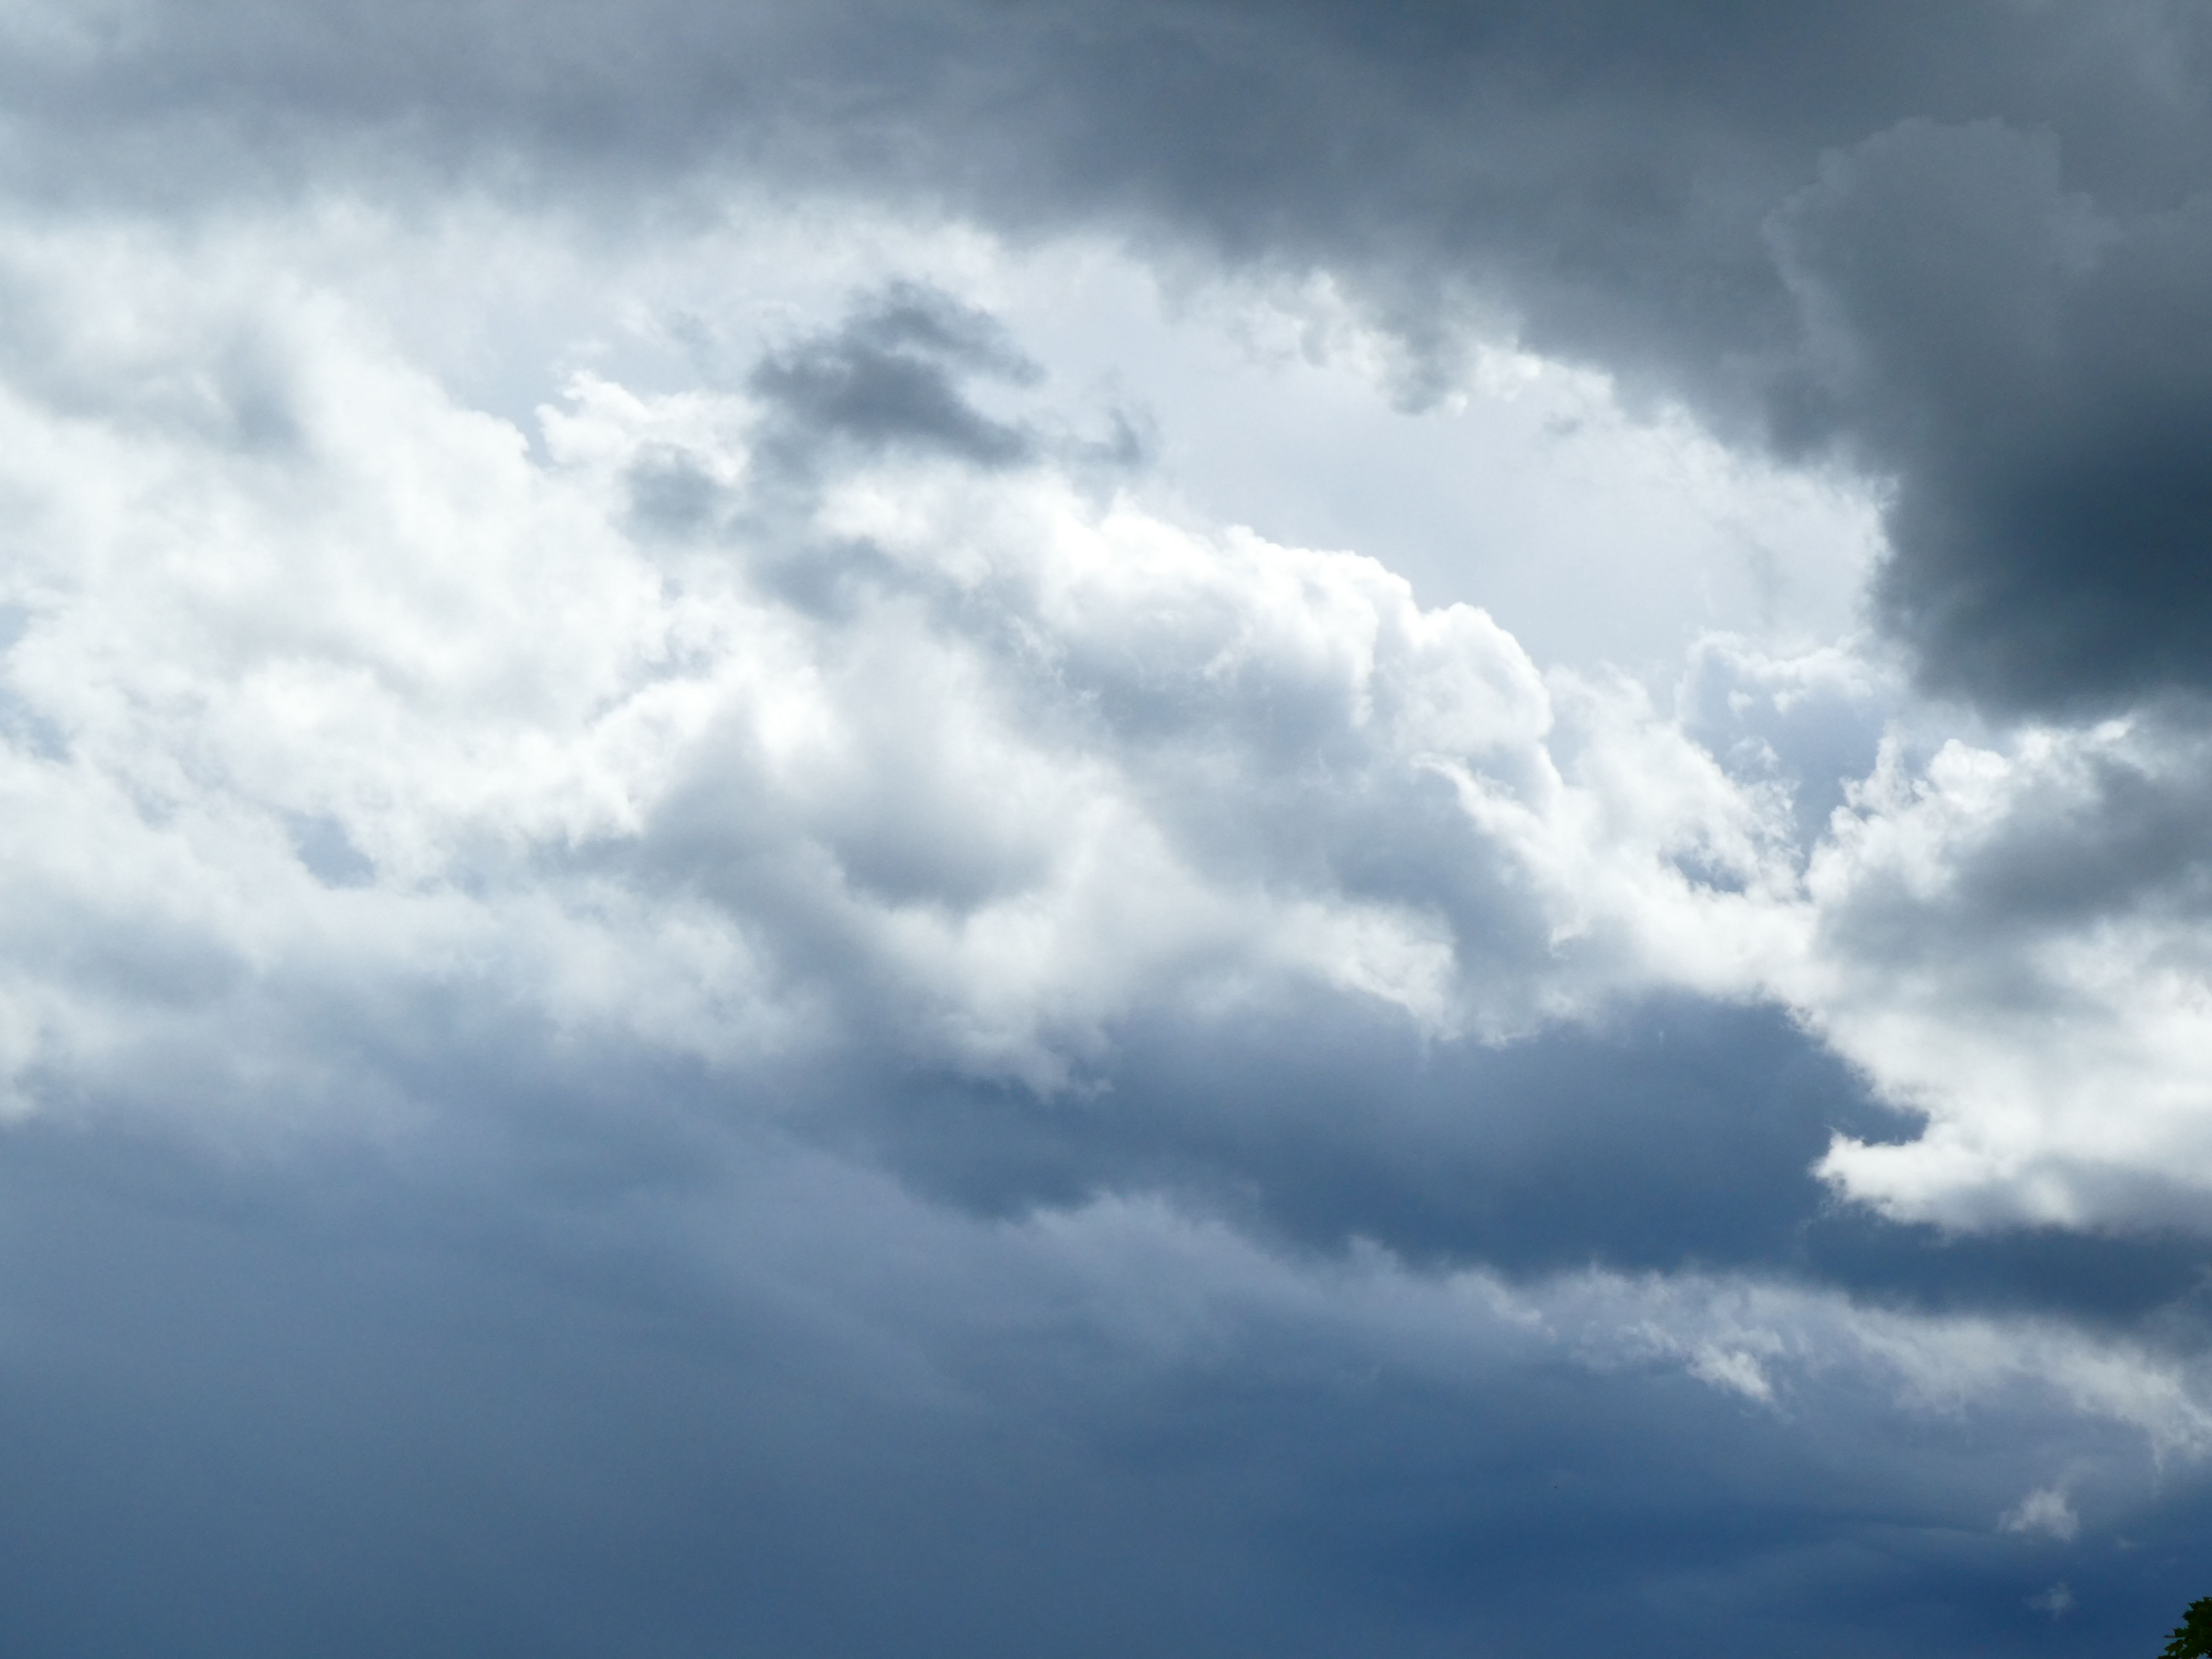
cloud, rain, sky, daytime, blue, cumulus, atmosphere, atmospheric phenomenon, meteorological phenomenon, calm, sunlight, horizon, landscape